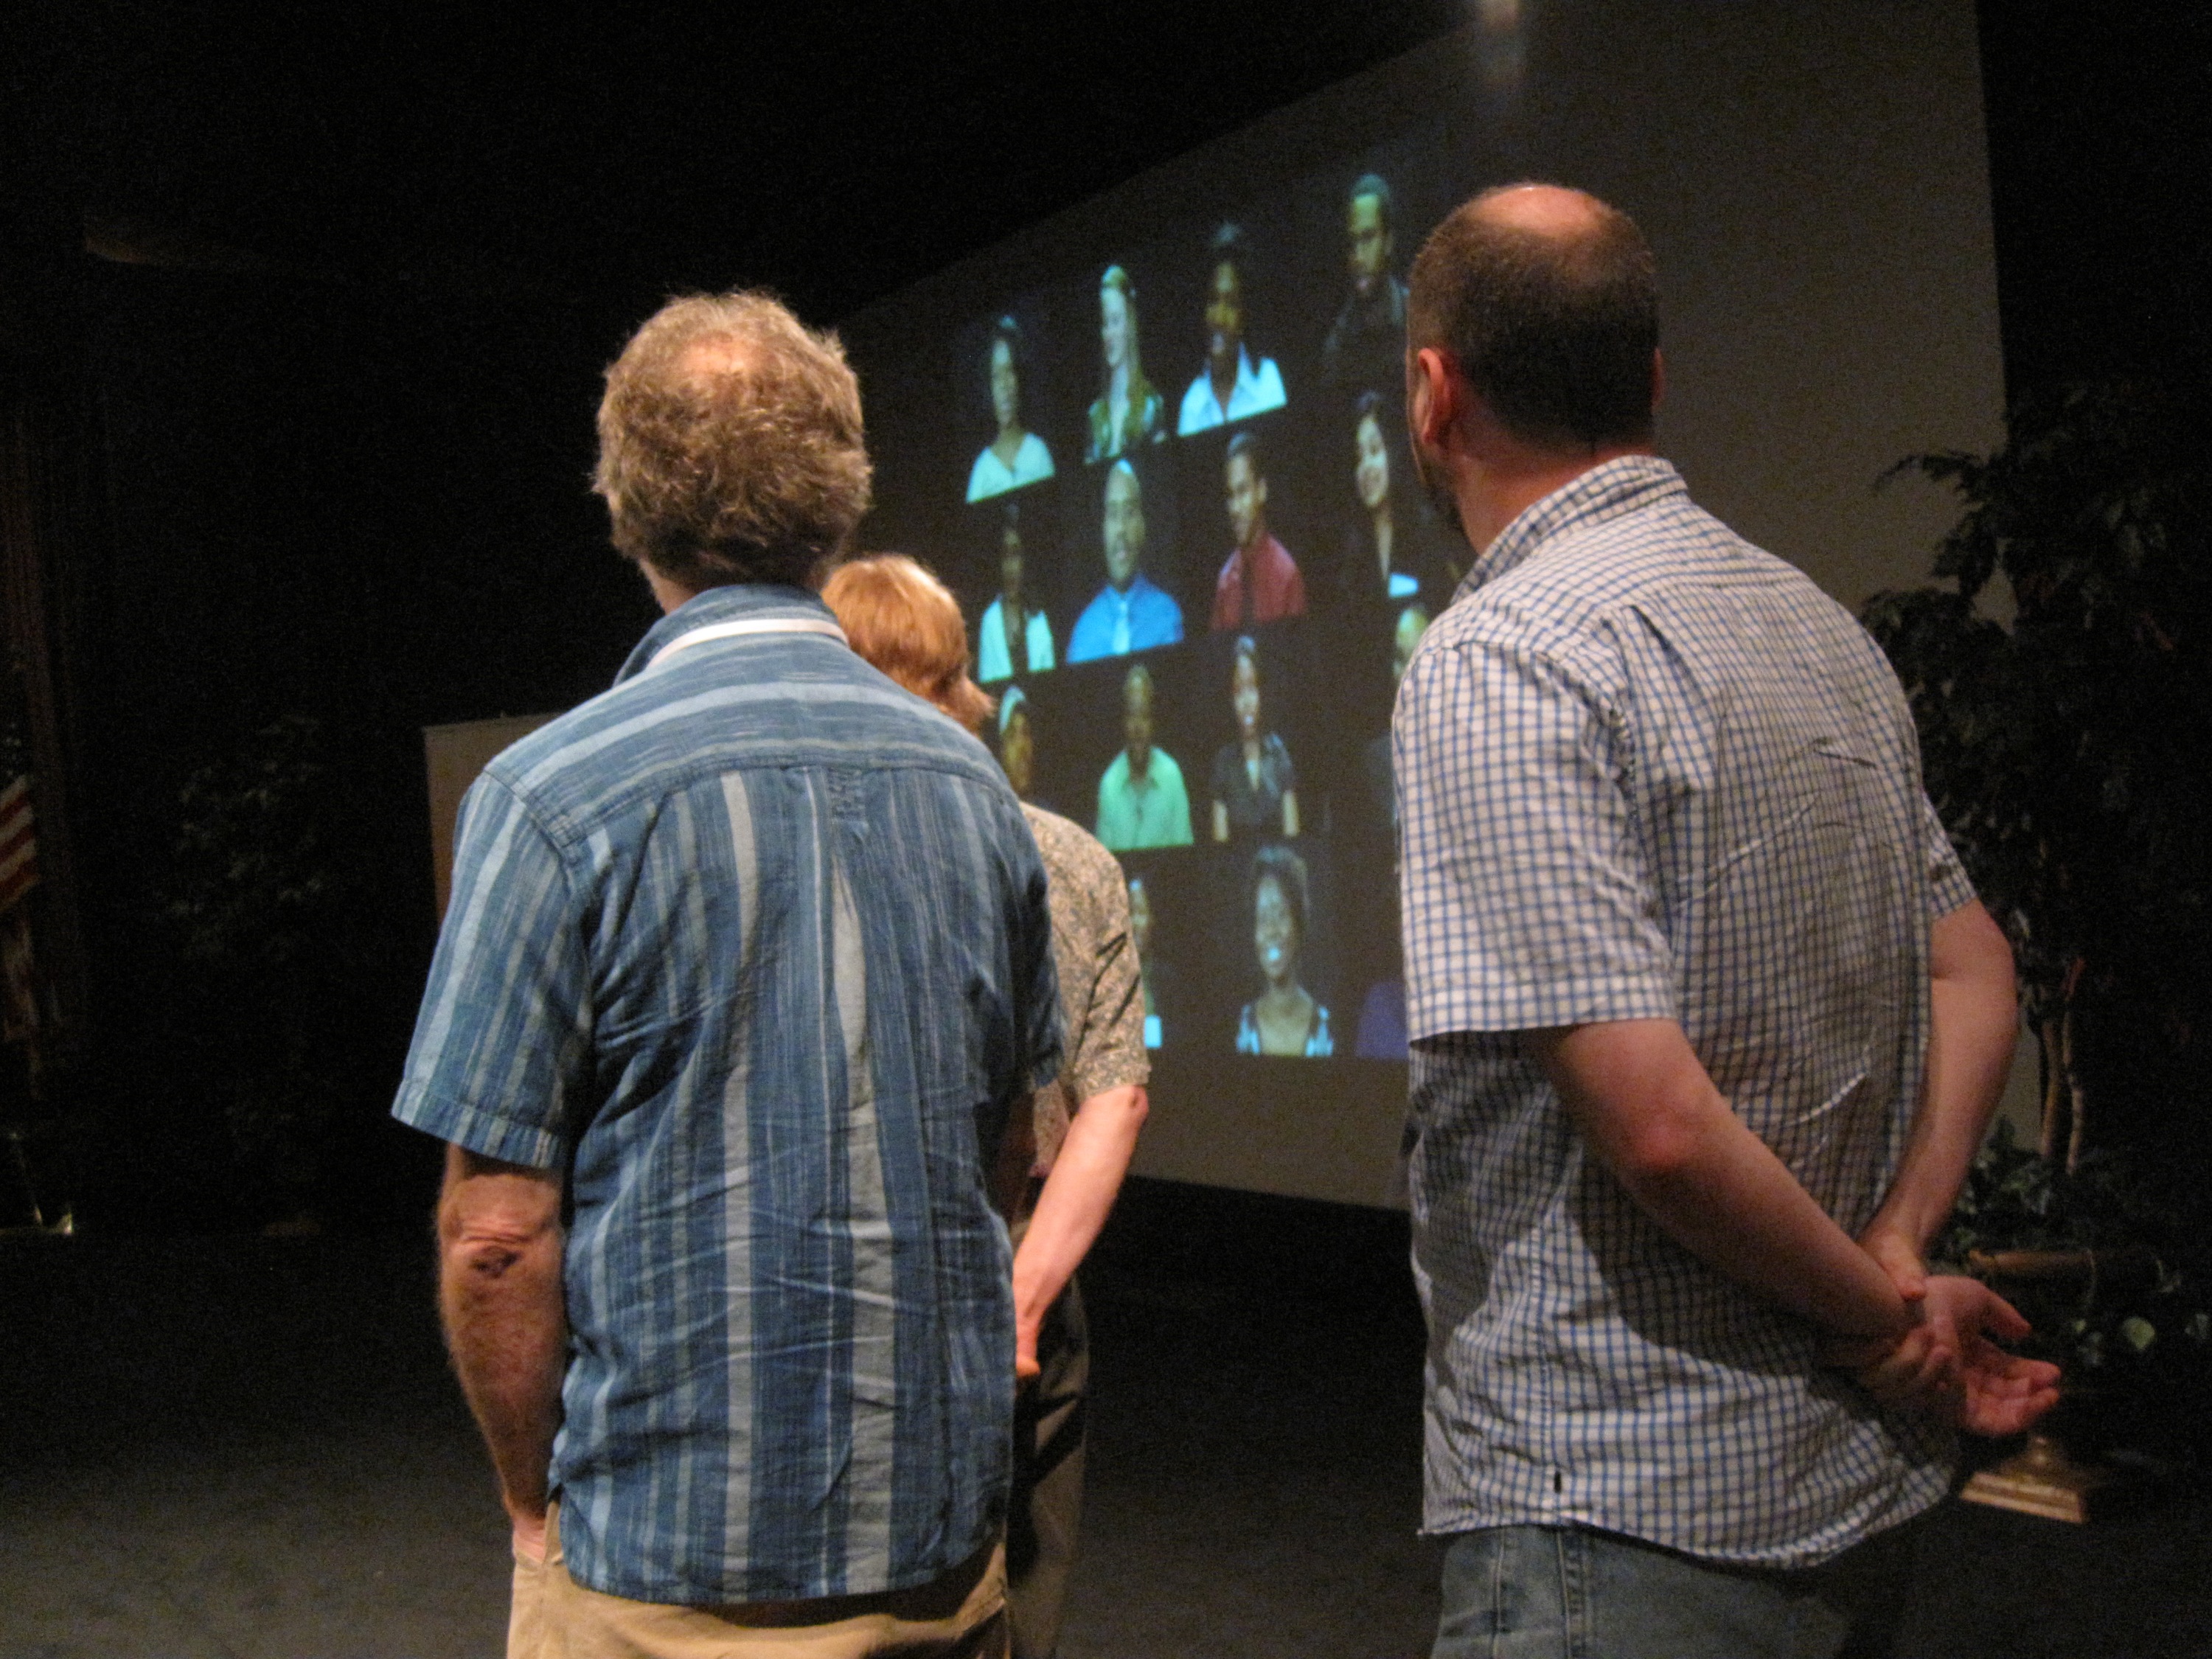
recreation, performance art, stage, fun, design, performance, event, monterey, nmc2009